Band of Sisters

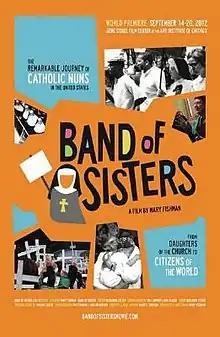
Theatrical release poster

Band of Sisters is a 2012 documentary by director Mary Fishman that tells the story of U.S. women religious from the Second Vatican Council to 2010. The documentary claims that, more than most other Catholic organizations, U.S. women religious followed the "spirit" and "letter" of the church council, heeding its call to renewal and involving themselves with systemic change inside and outside the convent. Among the activities chronicled are the Santuario Sisterfarm (Boerne, Texas), Genesis Farm (Caldwell, New Jersey), CORE/El Centro in Milwaukee (Wisconsin), Mercy Housing, the Leadership Conference of Women Religious, and the Center for Earth Jurisprudence at Barry University. The film includes a discussion of the conflict between U.S. women religious and the Congregation for the Doctrine of the Faith over questions regarding the sisters' positions on women's ordination, obedience, and religious life in general.